Bestune X40

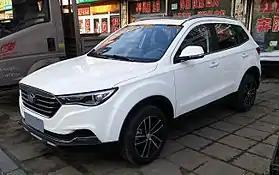

The Bestune X40 is a compact crossover SUV produced by the Chinese car manufacturer Besturn FAW Group.